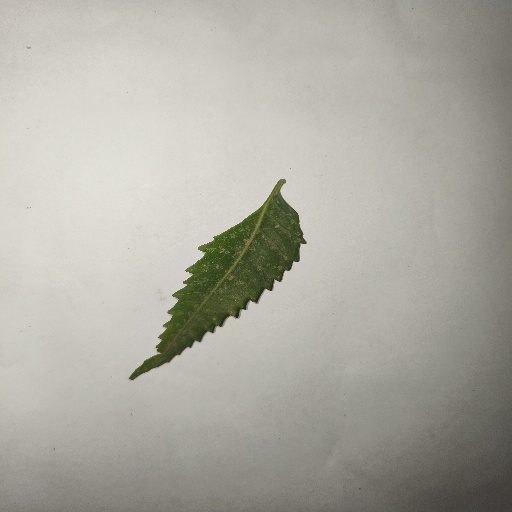
Species: Neem
Leaf condition: Powdery Mildew